JC Schoonmaker

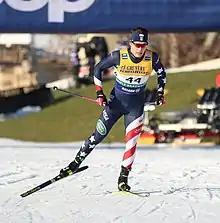
Schoonmaker in 2020

James Clinton Schoonmaker (born April 12, 2000) is an American cross-country skier. He competed in the sprint at the 2022 Winter Olympics. He competes collegiately for the University of Alaska Anchorage.